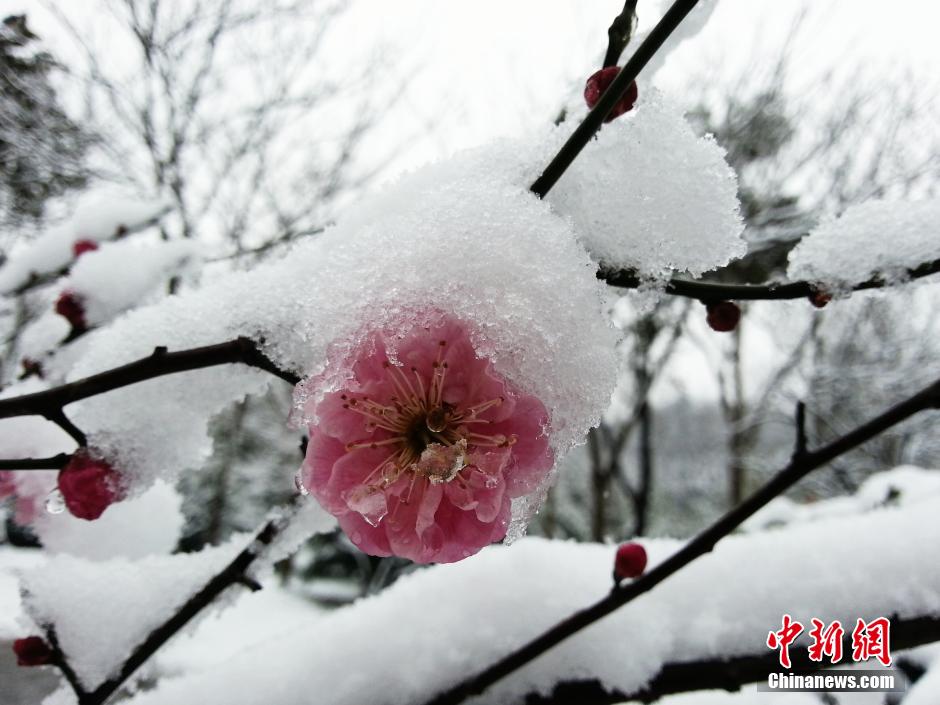
Weather: snow or frosty